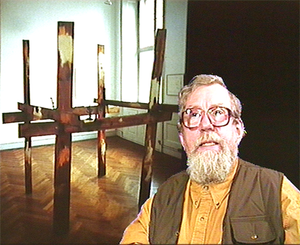
Portrait de Ib Braase.
Ib Braase, né le 7 août 1923 à Stege, est un sculpteur danois.